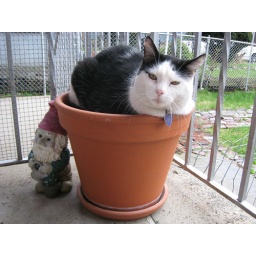
rocky gets his time in the flower pot